Long terminal repeat

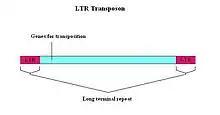
Identical LTR sequences at either end of a retrotransposon.

A long terminal repeat (LTR) is a pair of identical sequences of DNA, several hundred base pairs long, which occur in eukaryotic genomes on either end of a series of genes or pseudogenes that form a retrotransposon or an endogenous retrovirus or a retroviral provirus. All retroviral genomes are flanked by LTRs, while there are some retrotransposons without LTRs. Typically, an element flanked by a pair of LTRs will encode a reverse transcriptase and an integrase, allowing the element to be copied and inserted at a different location of the genome. Copies of such an LTR-flanked element can often be found hundreds or thousands of times in a genome. LTR retrotransposons comprise about 8% of the human genome.